Tohoku Rakuten Golden Eagles

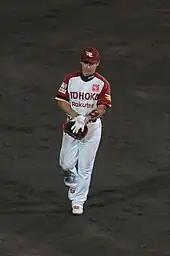
Third uniform, 2011

Throughout the team's history, there have also been several alternate and limited-time uniform designs. A third alternate uniform was introduced in 2006 for home games during interleague play. These were primarily white with crimson sides and shoulders outlined by yellow piping along the raglan lines. The left side of the chest featured the cap emblem, while the right featured the player's number in crimson outlined in yellow. It was redesigned for the 2010 and 2011 seasons and worn at several games played in the Tōhoku region before being discontinued. The chest displayed the words "Tohoku" and "Rakuten" in crimson, with the "E" logo moved instead to the sleeve and the player's chest number removed altogether. The yellow piping was removed in favor of yellow and white stripes around the sleeve cuff.